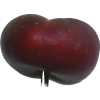
Label: nectarine_flat